Bonaire

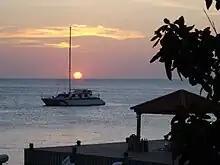
Scuba diving is a tourist attraction on Bonaire, tanks here visible on the dock.

The large condensing ponds which ring the crystallizer basins, called the Pekelmeer, are a natural habitat for numerous species of brine shrimp which in turn feed flocks of hundreds of pink flamingoes and other migratory birds. This is the location of Bonaire's flamingo sanctuary.